Space Engineers

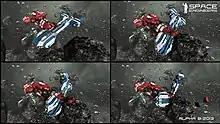
Demonstration of real-time collision between two spacecraft

"Space Engineers" was developed and published by the indie video game developer Keen Software House based in the Czech Republic. Implemented as a voxel-based sandbox game set in an asteroid field in space, built on their own game engine, VRAGE 2. Its core feature is volumetricity of the environment. Volumetric objects are structures composed from block-like modules interlocked in a grid and match the scale of the player character. Volumetric objects behave like real physical objects with mass, inertia and velocity. Individual modules have real volume and storage capacity and can be assembled, disassembled, deformed, and repaired or destroyed.